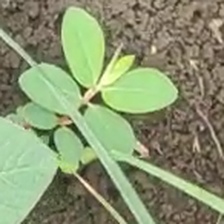
Weed species: Choti_dudhi_(Euphorbia_hirta)